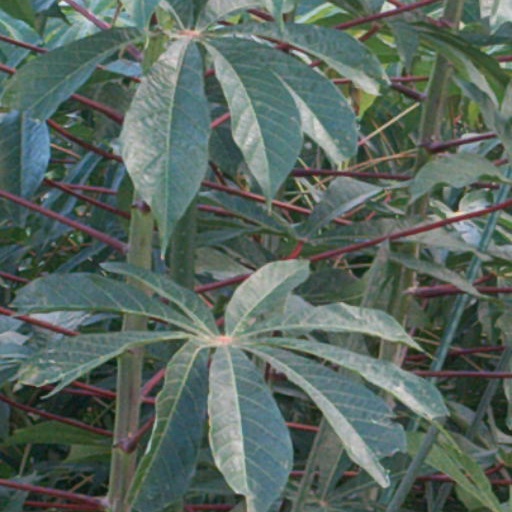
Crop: cassava